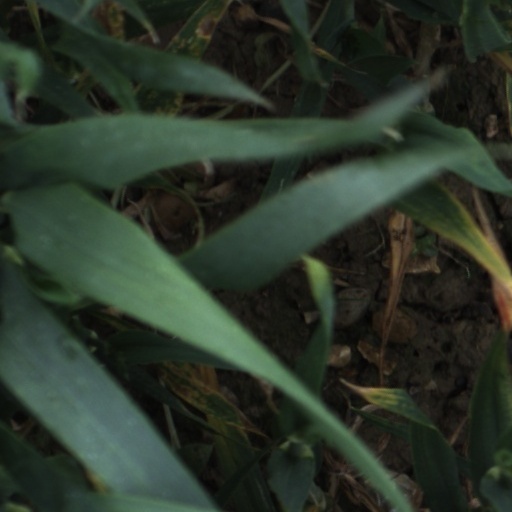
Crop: wheat